Gaetano Aloisi Masella

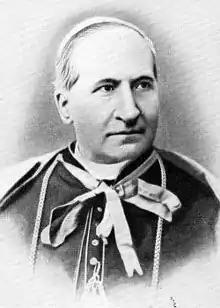
The cardinal in 1890.

Gaetano Aloisi Masella (30 September 1826 – 22 November 1902) was an Italian Cardinal of the Roman Catholic Church. He was elevated to the cardinalate in 1887 and served as Prefect of the Congregation of Rites from 1899 until his death.